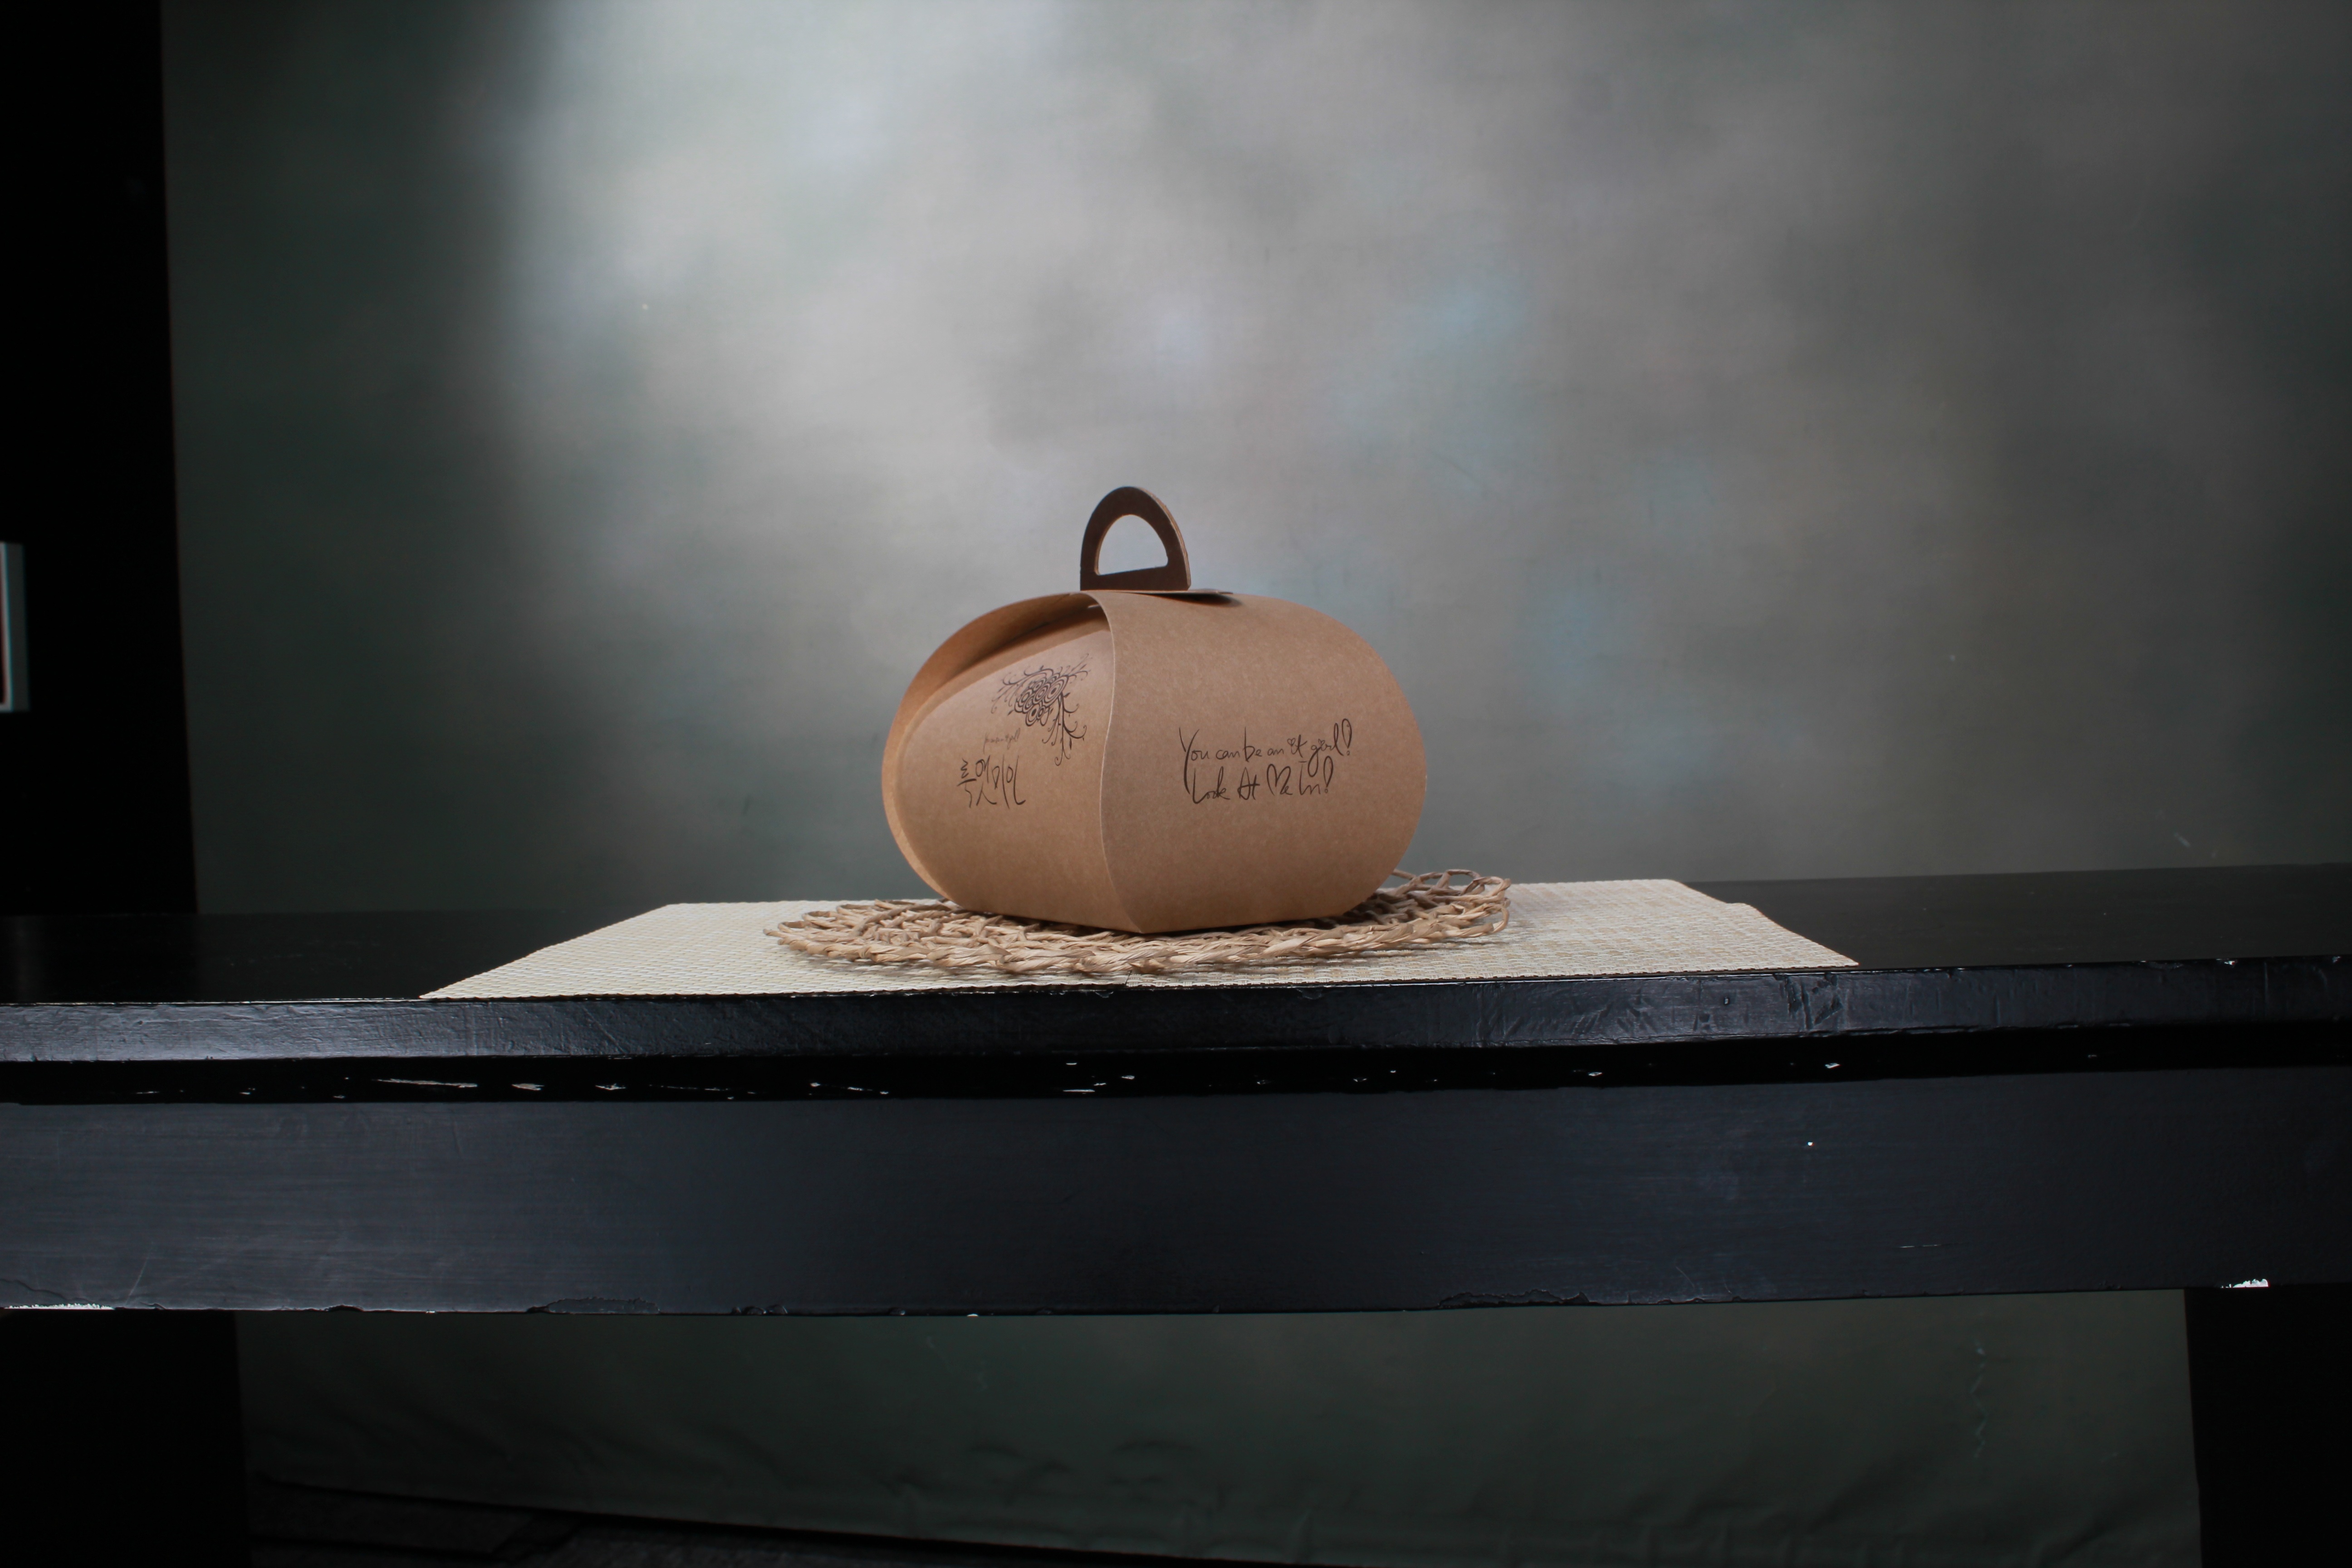
light, white, darkness, box, black, lighting, cookies, shape, packing, still life photography